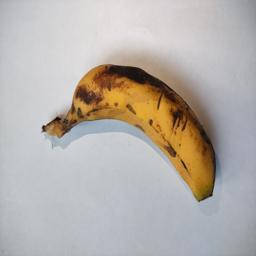
Banana variety: Sagor Kola